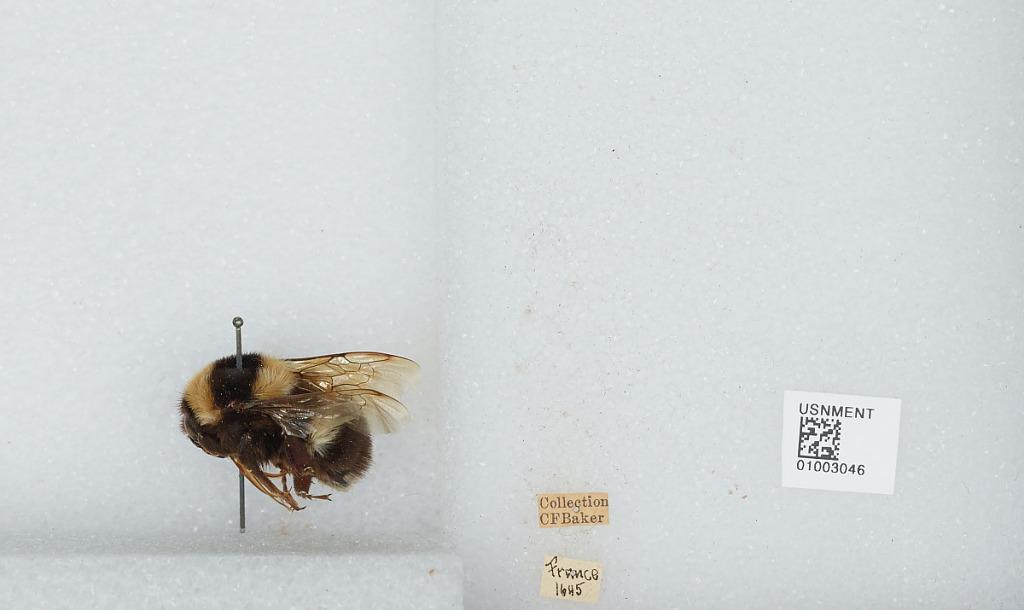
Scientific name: Bombus (Megabombus) hortorum (Linnaeus)
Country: France